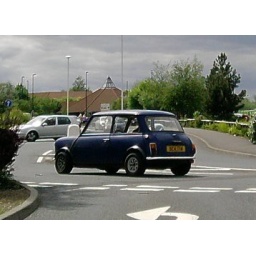
very quickly taken as id just gotten into my car in Tesco's car park, lucky i had my phone camera handy!